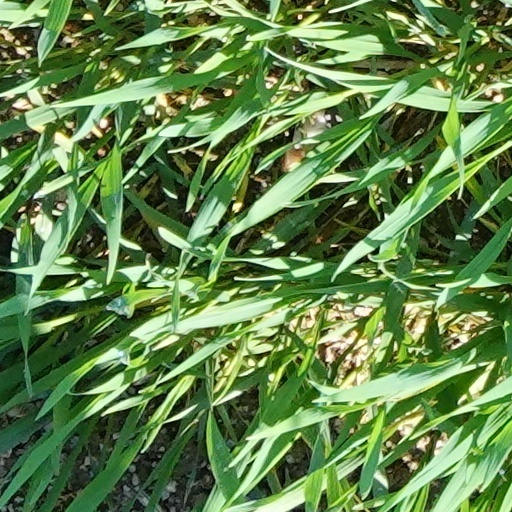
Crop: wheat